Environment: real
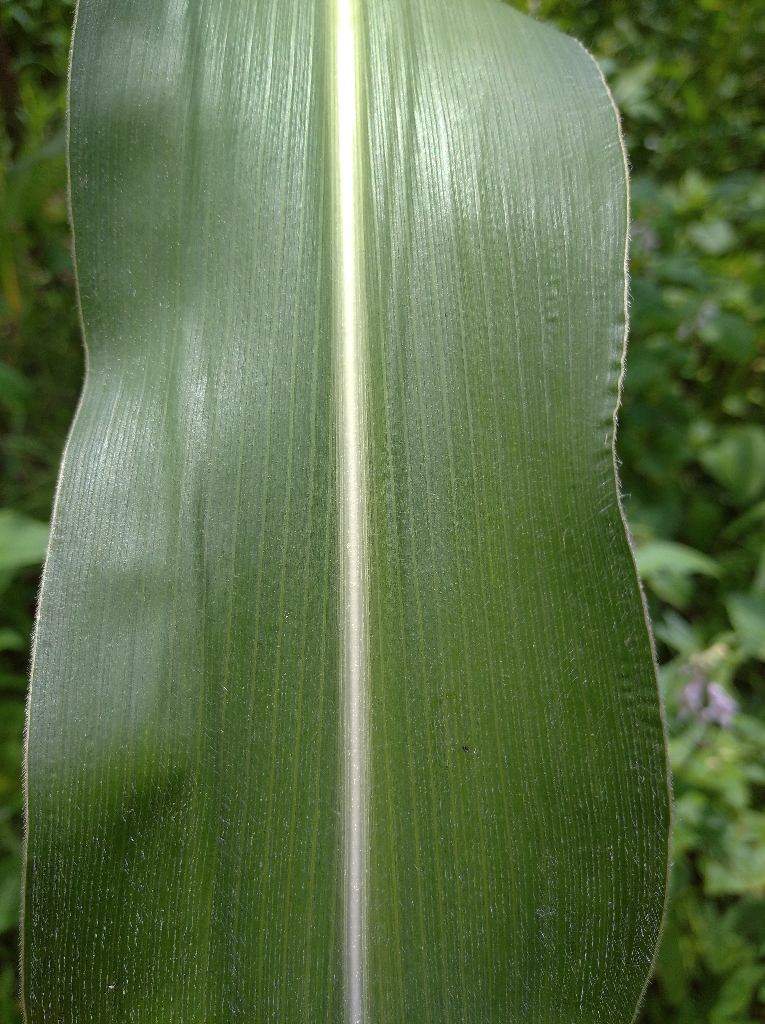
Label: healthy